Bodo Otto House

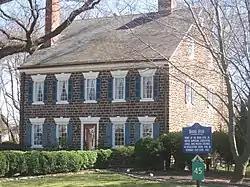

The Bodo Otto House, also known as the Joseph Young House, is a historic house located at the corner of County Route 551 (Kings Highway) and Quaker Road in the Mickleton section of East Greenwich Township in Gloucester County, New Jersey, United States. The house was built in 1725 and documented by the Historic American Buildings Survey (HABS) in 1936. It was added to the National Register of Historic Places on December 12, 1976, for its significance in military history.